History of Brazil (1985–present)

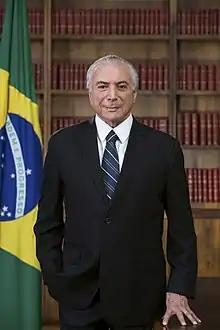
President Temer (2016–2018)

On October 31, 2010, Dilma Rousseff, also from the Worker's Party, was the first woman elected President of Brazil, with her term beginning in the January 1, 2011. In her victory speech, Rousseff, who had also been a key member of Lula's administration, made clear that her mission during her term would be to continue her predecessor's policies to mitigate poverty and ensure continued economic growth.